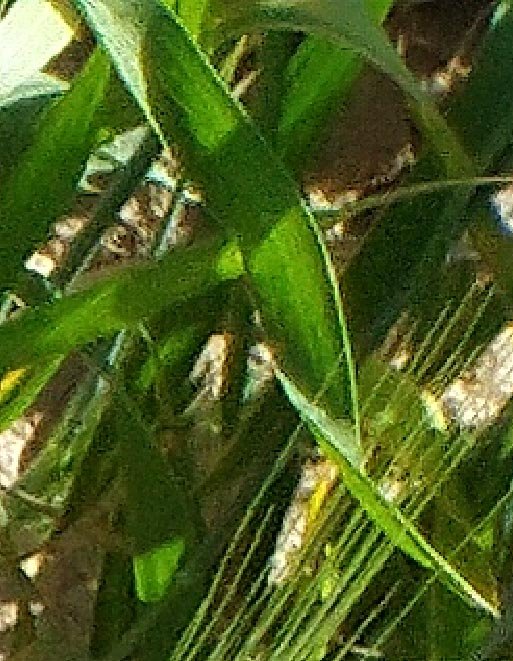
Label: Wheat___Healthy